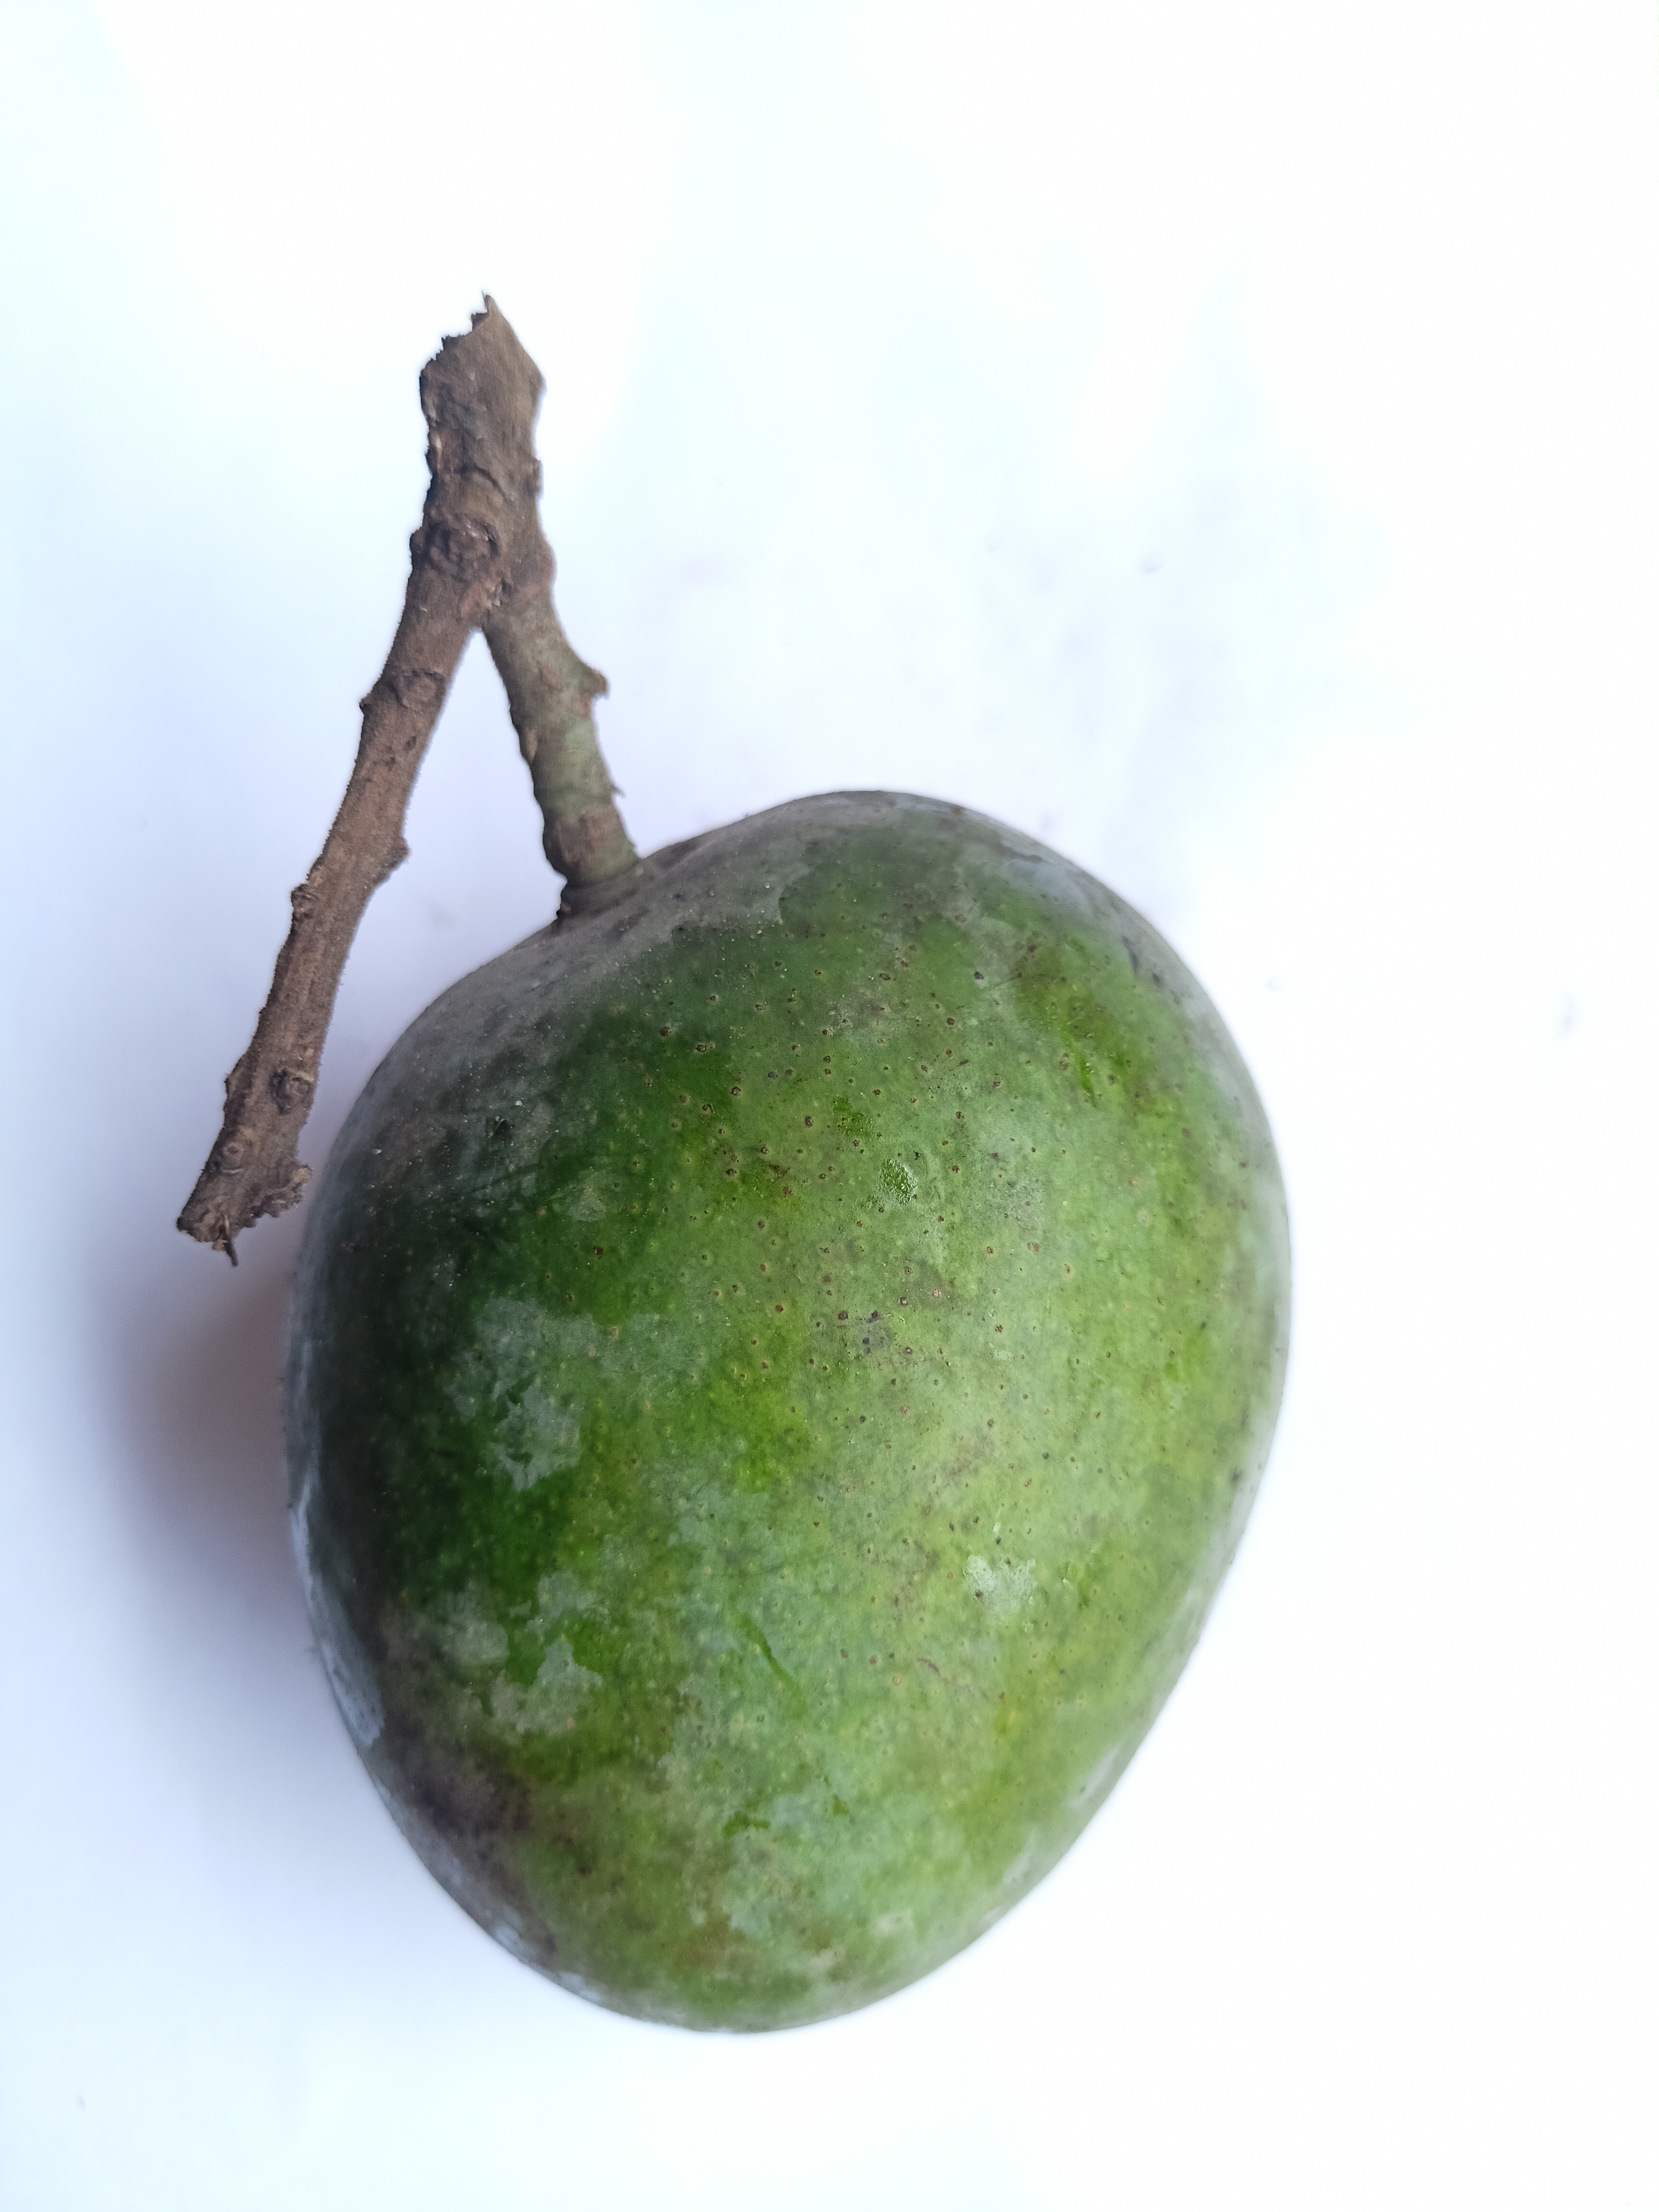
Mango variety: Khrishapat